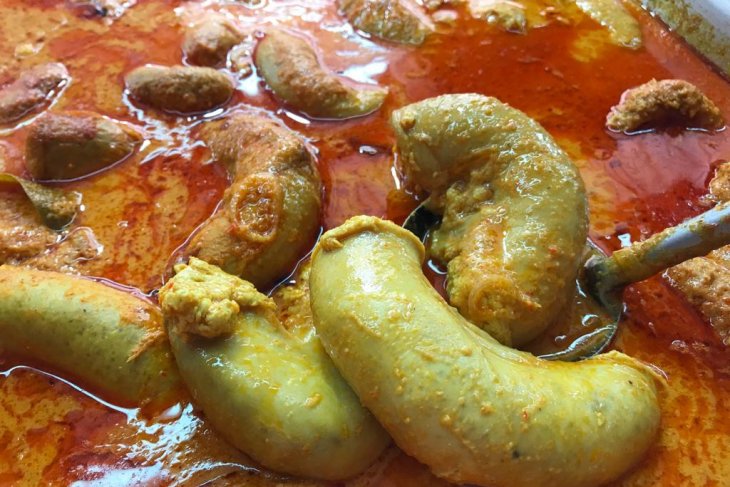
Label: gulai_tambusu